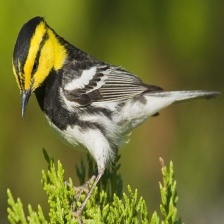
Species: GOLDEN CHEEKED WARBLER
Scientific name: SETOPHAGA CHRYSOPARIA